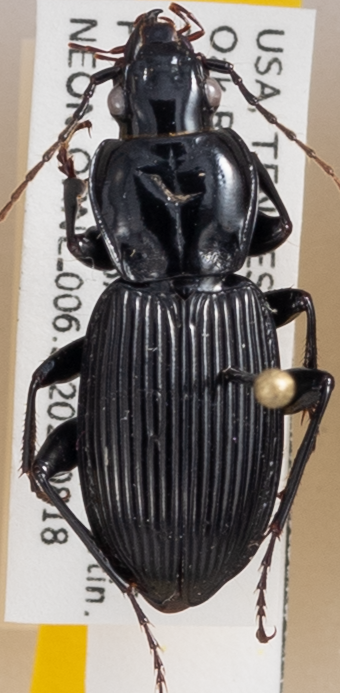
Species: Pterostichus coracinus
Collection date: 2021-08-18
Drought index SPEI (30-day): -0.24
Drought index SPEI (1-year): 0.1
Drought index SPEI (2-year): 1.69